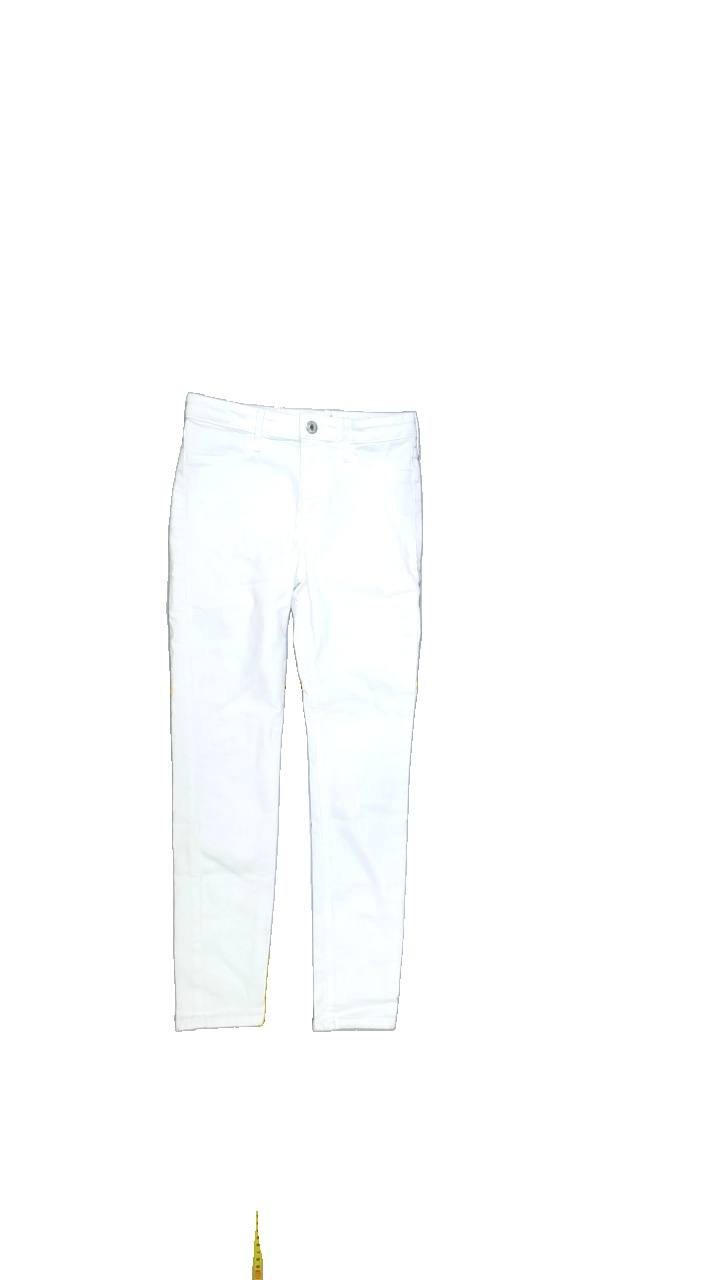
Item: Jeans (Children)
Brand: H&m
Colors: White
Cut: Tight
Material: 79%cotton 19%polyester 2%elastane
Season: Spring
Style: Denim
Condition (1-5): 5
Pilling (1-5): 5
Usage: Reuse
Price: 50-100